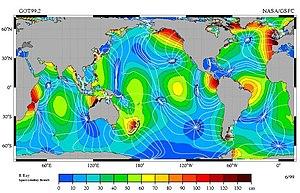
Les lignes cotidales sont l'ensemble des endroits où la pleine mer se produit au même moment.
Un océan est souvent défini, en géographie, comme une vaste étendue d'eau salée comprise entre deux continents. En fait, il s'agit plutôt d'un volume, dont l'eau est en permanence brassée par des courants marins. Approximativement 70,8 % de la surface de la Terre est recouverte par l'océan Mondial, communément divisé en cinq océans — Pacifique, Atlantique, Arctique, Austral, Indien — et en plusieurs dizaines de mers. Avec une profondeur moyenne de 3 682 mètres, les océans représentent 96 % du volume biosphérique.
Un point amphidromique est un point d'un système physique soumis à une force de marée où le marnage est voisin de zéro.
La marée est la variation de la hauteur du niveau des mers et des océans, causée par des forces gravitationnelles dues à la Lune et au Soleil et une force d'inertie due à la révolution de la Terre autour du centre de gravité du couple Terre-Lune, le tout conjugué à la rotation de la terre sur son axe.